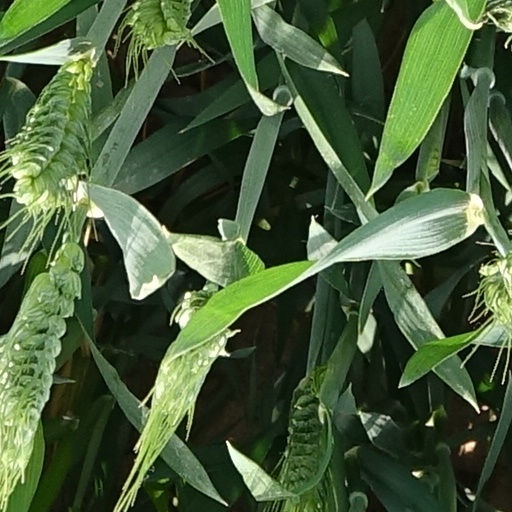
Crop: wheat